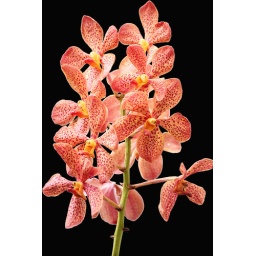
The original background was the white wall of the house. I changed to black in Photoshop.